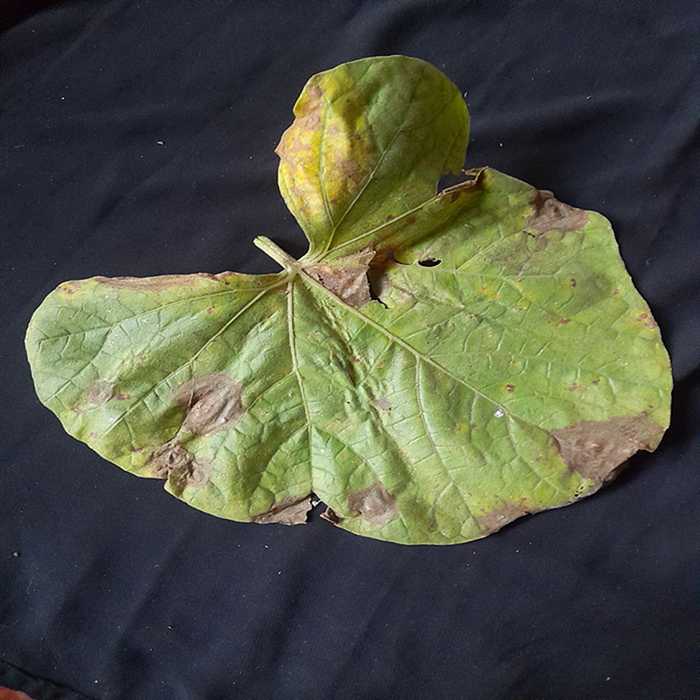
Plant: Bottle gourd
Label: Downey mildew